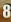
Number: 8